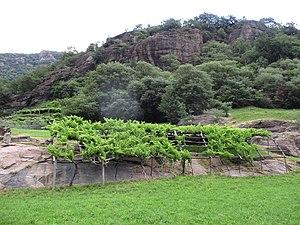
Vineyards in Aosta Valley
Le vignoble de la Vallée d'Aoste est un vignoble italien de la Vallée d'Aoste, dans les Alpes, grosso modo entre le Mont Blanc et le haut Canavais et entre le Cervin, le mont Rose et le Grand Paradis, dont la production de vin de montagne bénéficie d'une appellation d'origine contrôlée italienne DOC depuis le 30 juillet 1985.
La treille est un type de conduite de la vigne utilisé en viticulture dans certains jardins, façades de maison, ou vignobles. Il consiste à faire monter des ceps, contre un mur, un treillage, une pergola, ou un arbre.